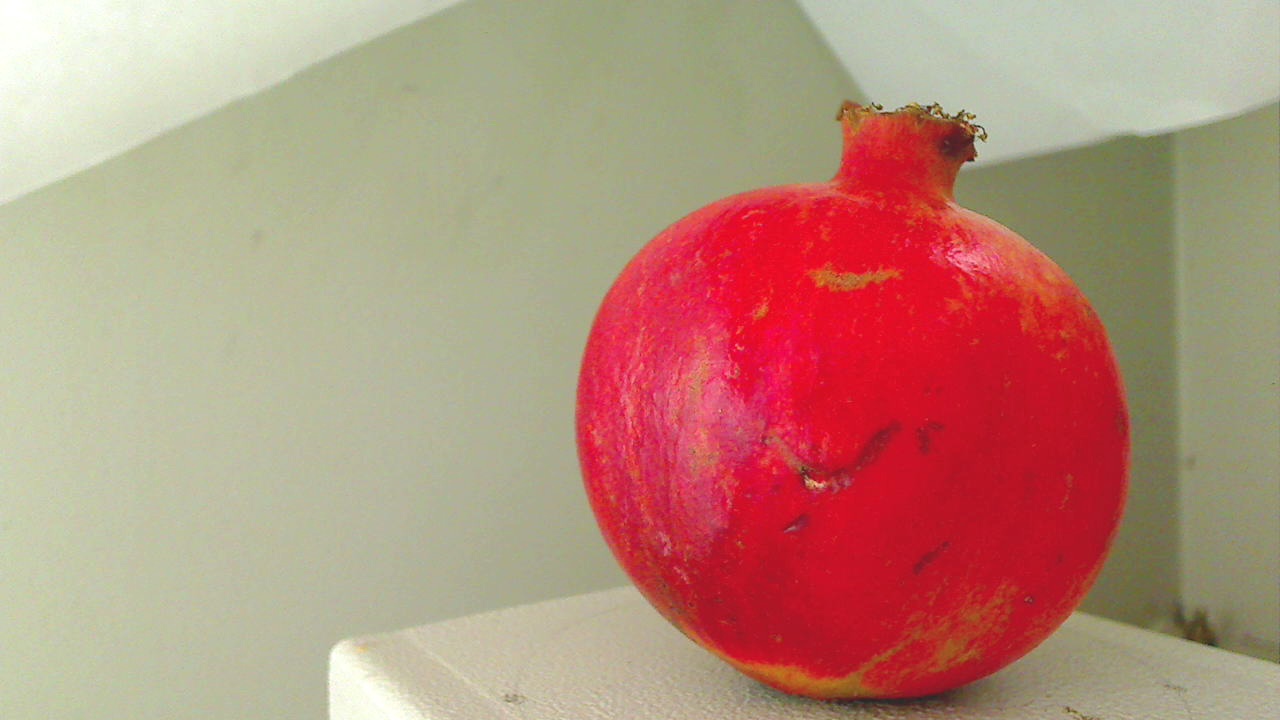
Grade: grade-3
Quality: quality-1